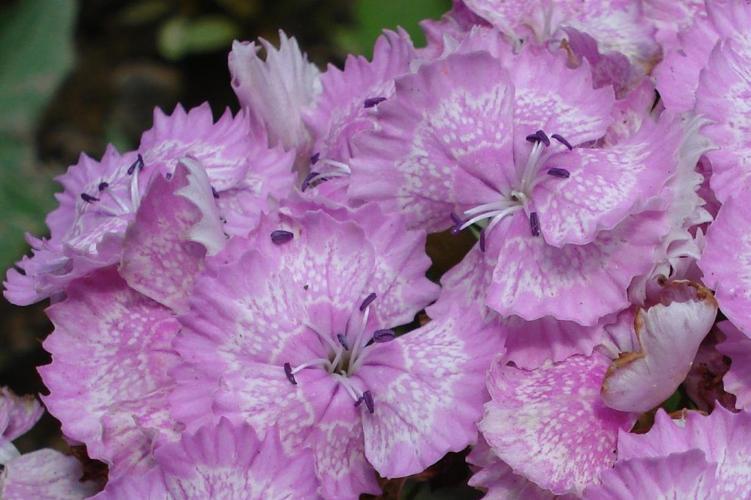
Label: sweet william